Secondary armament

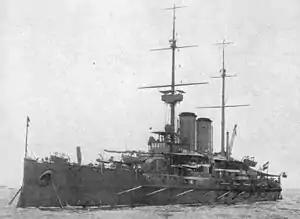
Austro-Hungarian battleship SMS "Radetzky"

Pre-dreadnoughts, from the period 1890 to 1905, were typically fitted with 3 or 4 different calibres of weapon. The main guns were usually approximately 12-inch caliber, secondary weapons usually 6-inch but typically in the range 5-inch to 7.5-inch. Guns smaller than 4.7-inch are usually considered "tertiary". (Many pre-dreadnoughts also carried 9.2 to 10-inch "secondary" guns, but they are usually treated instead as a mixed-caliber main armament.)